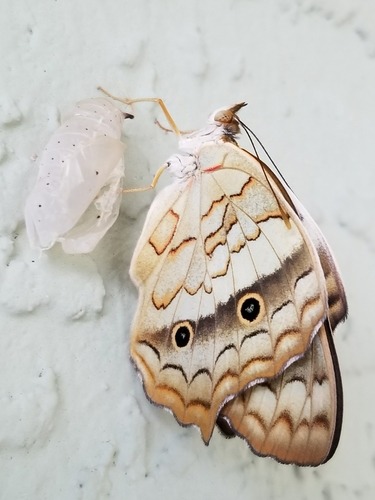
Scientific name: Anartia jatrophae
Common name: White peacock
Family: Nymphalidae
Order: Lepidoptera
Pollinator type: Primary pollinator
Habitat: Gardens, parks, and open areas
Geographic range: Southern United States to Argentina
Conservation status: Least Concern